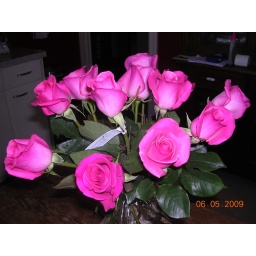
My son will make some girl happy if his taste in beautiful flowers stays like this.